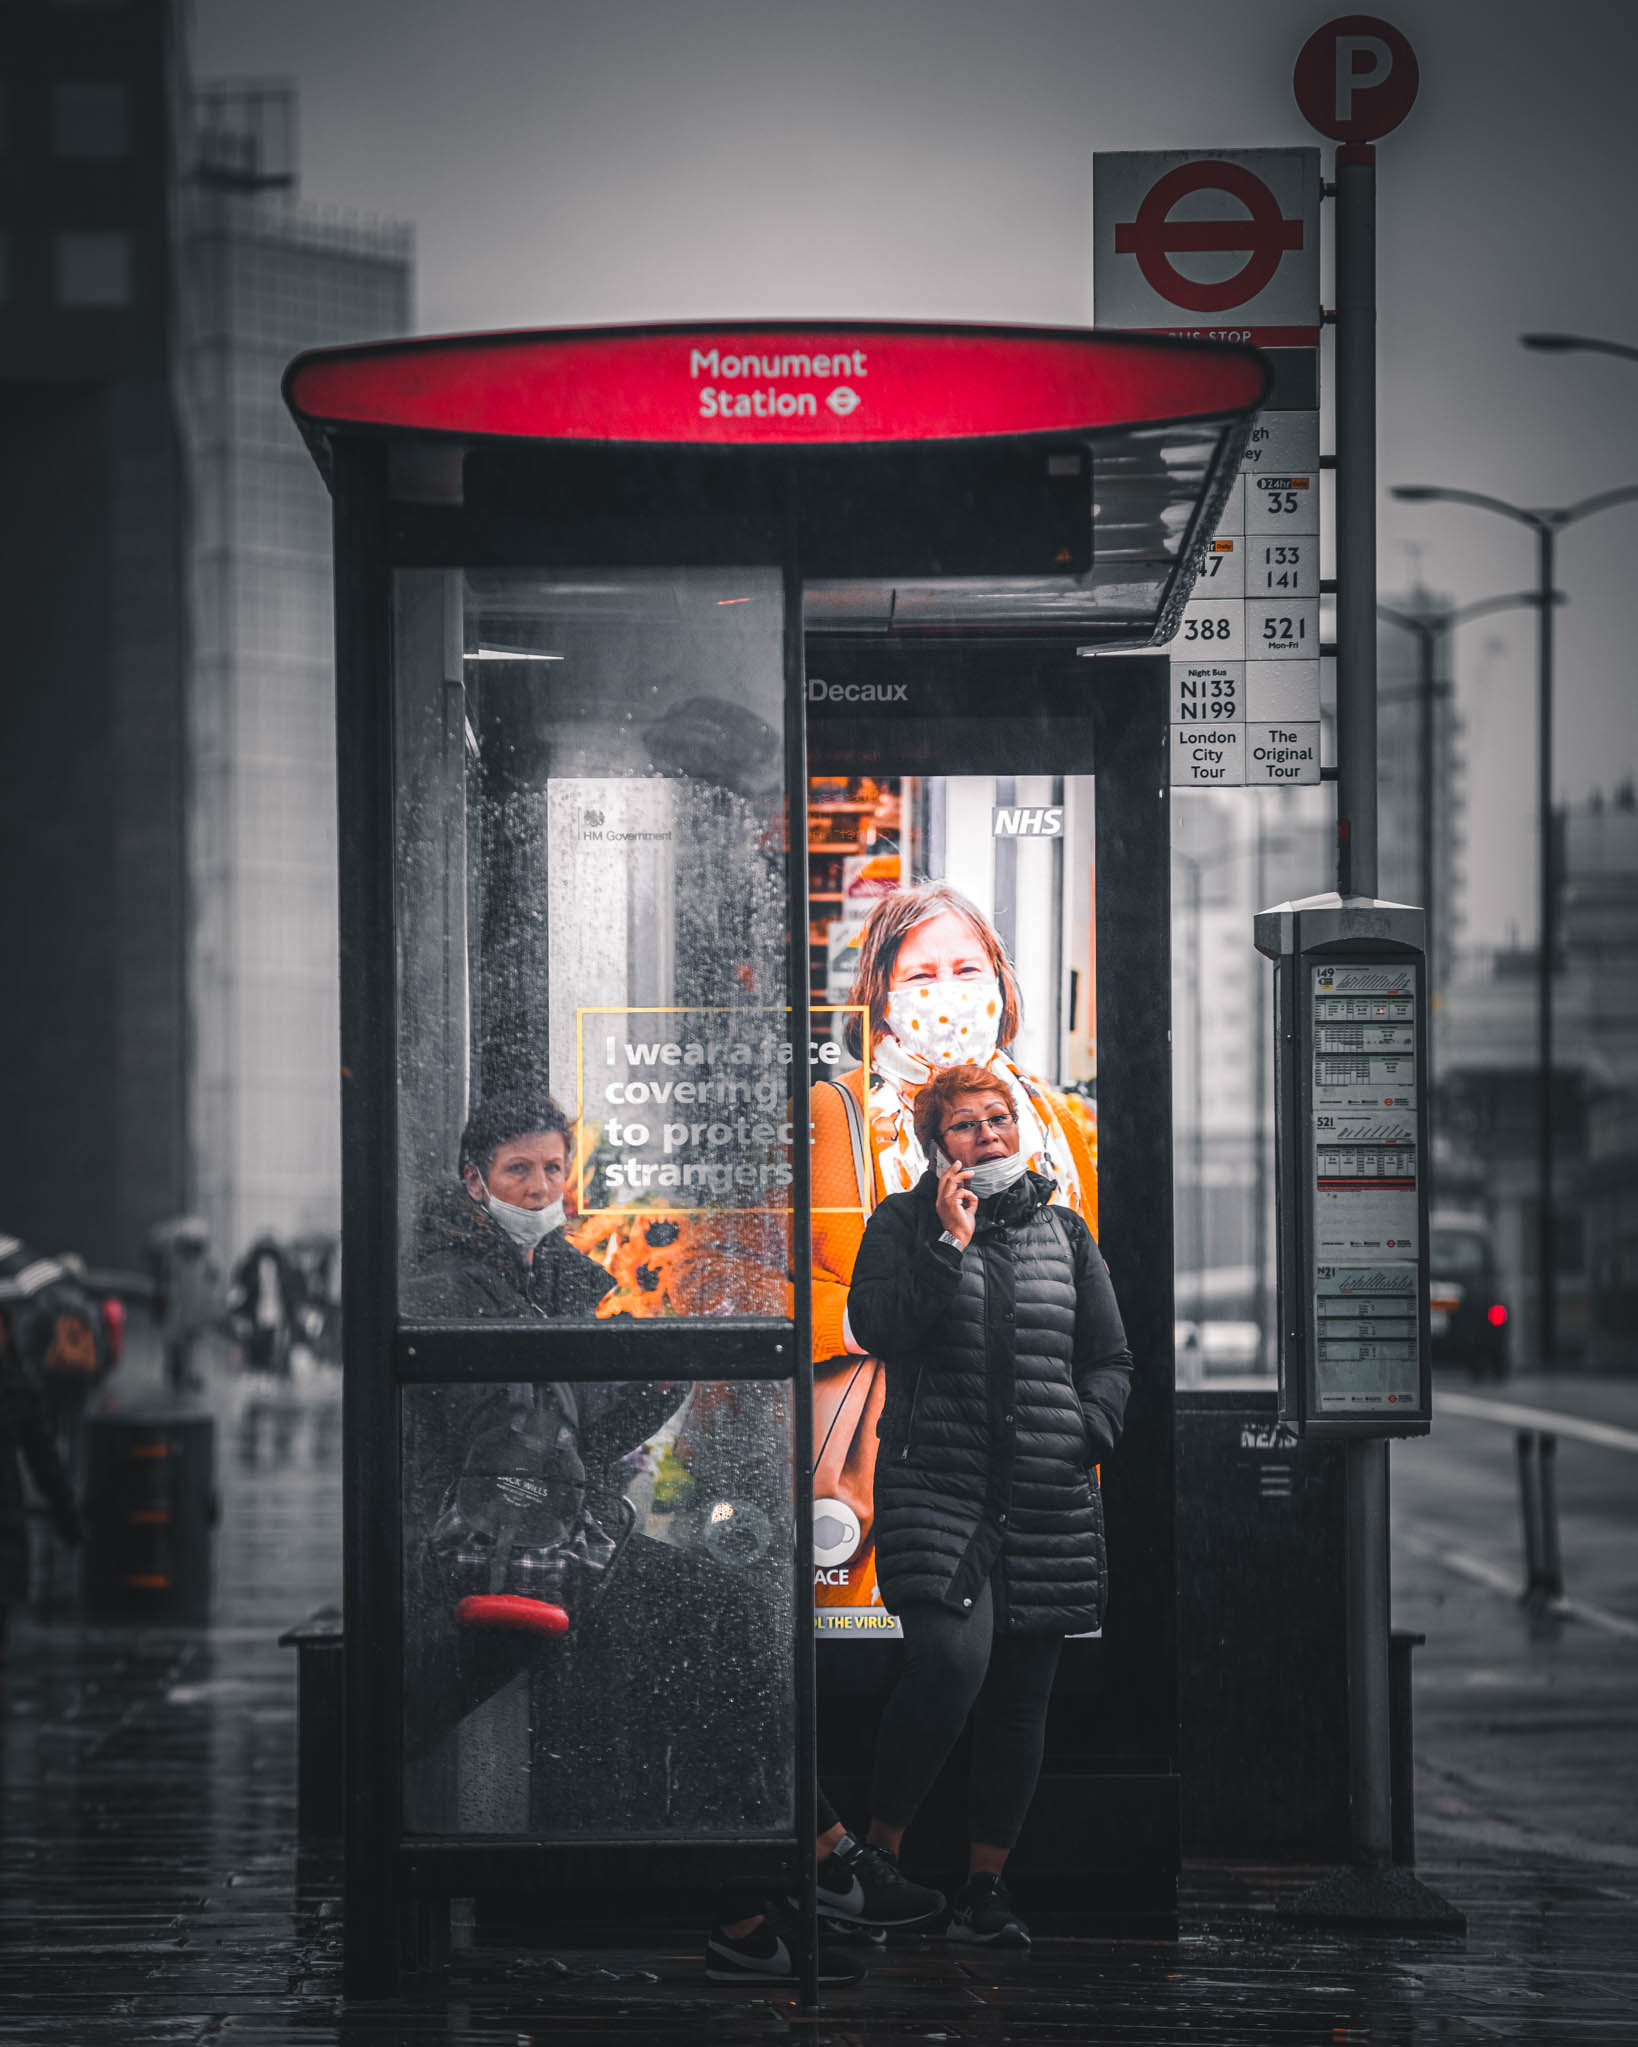
standing, urban area, public space, jacket, city, street light, street fashion, photography, human settlement, advertising, snapshot, telephone booth, communication device, telephone, telephony, electronic signage, bus stop